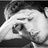
Emotion: neutral